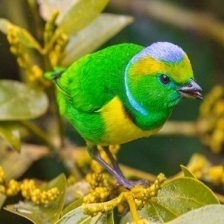
Species: GOLDEN CHLOROPHONIA
Scientific name: CHLOROPHONIA CALLOPHRYS